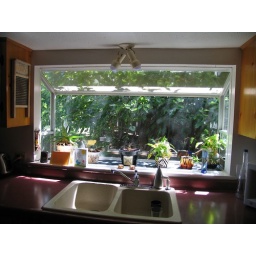
Luke and Stephanie's bay window in the kitchen